List of birds of Wallis and Futuna

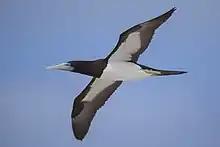
Brown booby in flight

The sulids comprise the gannets and boobies. Both groups are medium to large coastal seabirds that plunge-dive for fish.